Renuka Herath

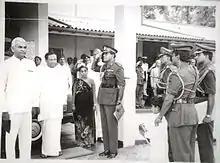

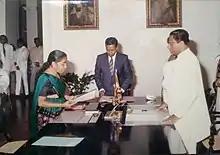

Dunuthilaka Mudiyanselage Renuka Menike Herath, commonly known as Renuka Herath (Sinhala: රේණුකා හේරත්, Tamil language: ரேணுகா ஹேரத், Born 7 September 1945 – 13 March 2017), was a prominent Sri Lankan politician and a member of the Parliament of Sri Lanka. She was the Health Minister under President Ranasinghe Premadasa. Renuka Herath was the opposition leader of the Central Provincial Council when she died.